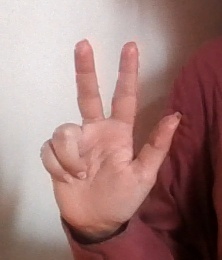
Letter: al